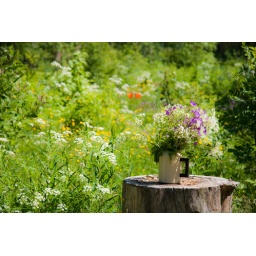
This is how green the area around the summer house is - just absolutely lush with wild-flowers and lovely grasses.